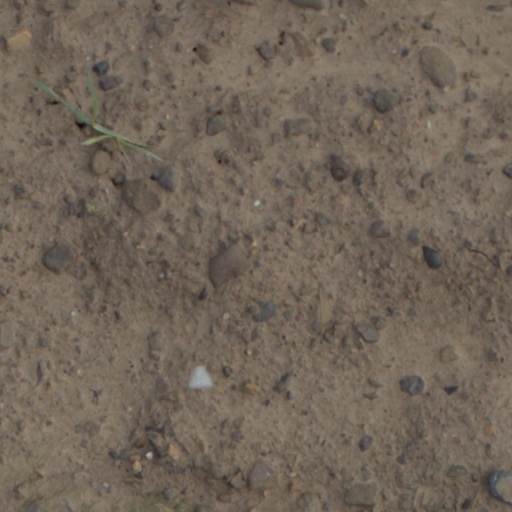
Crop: wheat